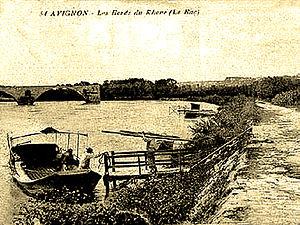
Le bac à traille d'Avignon en amont du pont Saint-Bénézet
En France, on désigne par vallée du Rhône la région située de part et d'autre du Rhône, en aval de Lyon, dans le sud-est de la France. C'est une région agricole française selon le classement de l'Insee. Elle se subdivise en plaine irriguée de la Crau, plaine maraîchère du Comtat Venaissin, coteaux viticoles produisant des vins AOC de renommée mondiale sur les rives droite et gauche du fleuve, polyculture de la Drôme provençale, grandes cultures de la plaine valentinoise, vergers de l’Isère, prairies des vallées de la Galaure et de l’Herbasse.